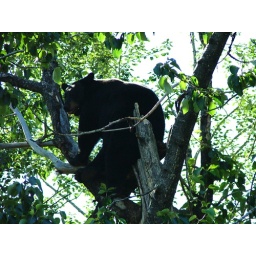
Black bear in tree